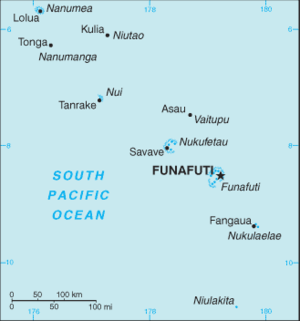
L'équipe des Tuvalu de basket-ball, est la sélection des meilleurs joueurs Tuvaluans de basket-ball. Elle est placée sous l'égide de la Fédération des Tuvalu de basket-ball.
Les îles Ellice, en anglais Ellice Islands, étaient un protectorat britannique établi dans l'archipel du même nom entre 1892 et 1916, date où elles sont réunies avec le protectorat voisin des îles Gilbert dans la colonie des îles Gilbert et Ellice. Fin 1975, cette colonie est dissoute avec la séparation en deux colonies, une formée des îles Gilbert qui deviendront les Kiribati tandis que les îles Ellice deviennent une colonie britannique à part entière jusqu'en 1978, date de leur indépendance où elles prennent le nom des Tuvalu.
Autrefois connues sous le nom d’îles Ellice, les Tuvalu se situent à environ 3 670 kilomètres au nord-est de l’Australie, quasiment à mi-chemin entre cette dernière et l'île d' Hawaï. L’archipel est composé de neuf atolls.